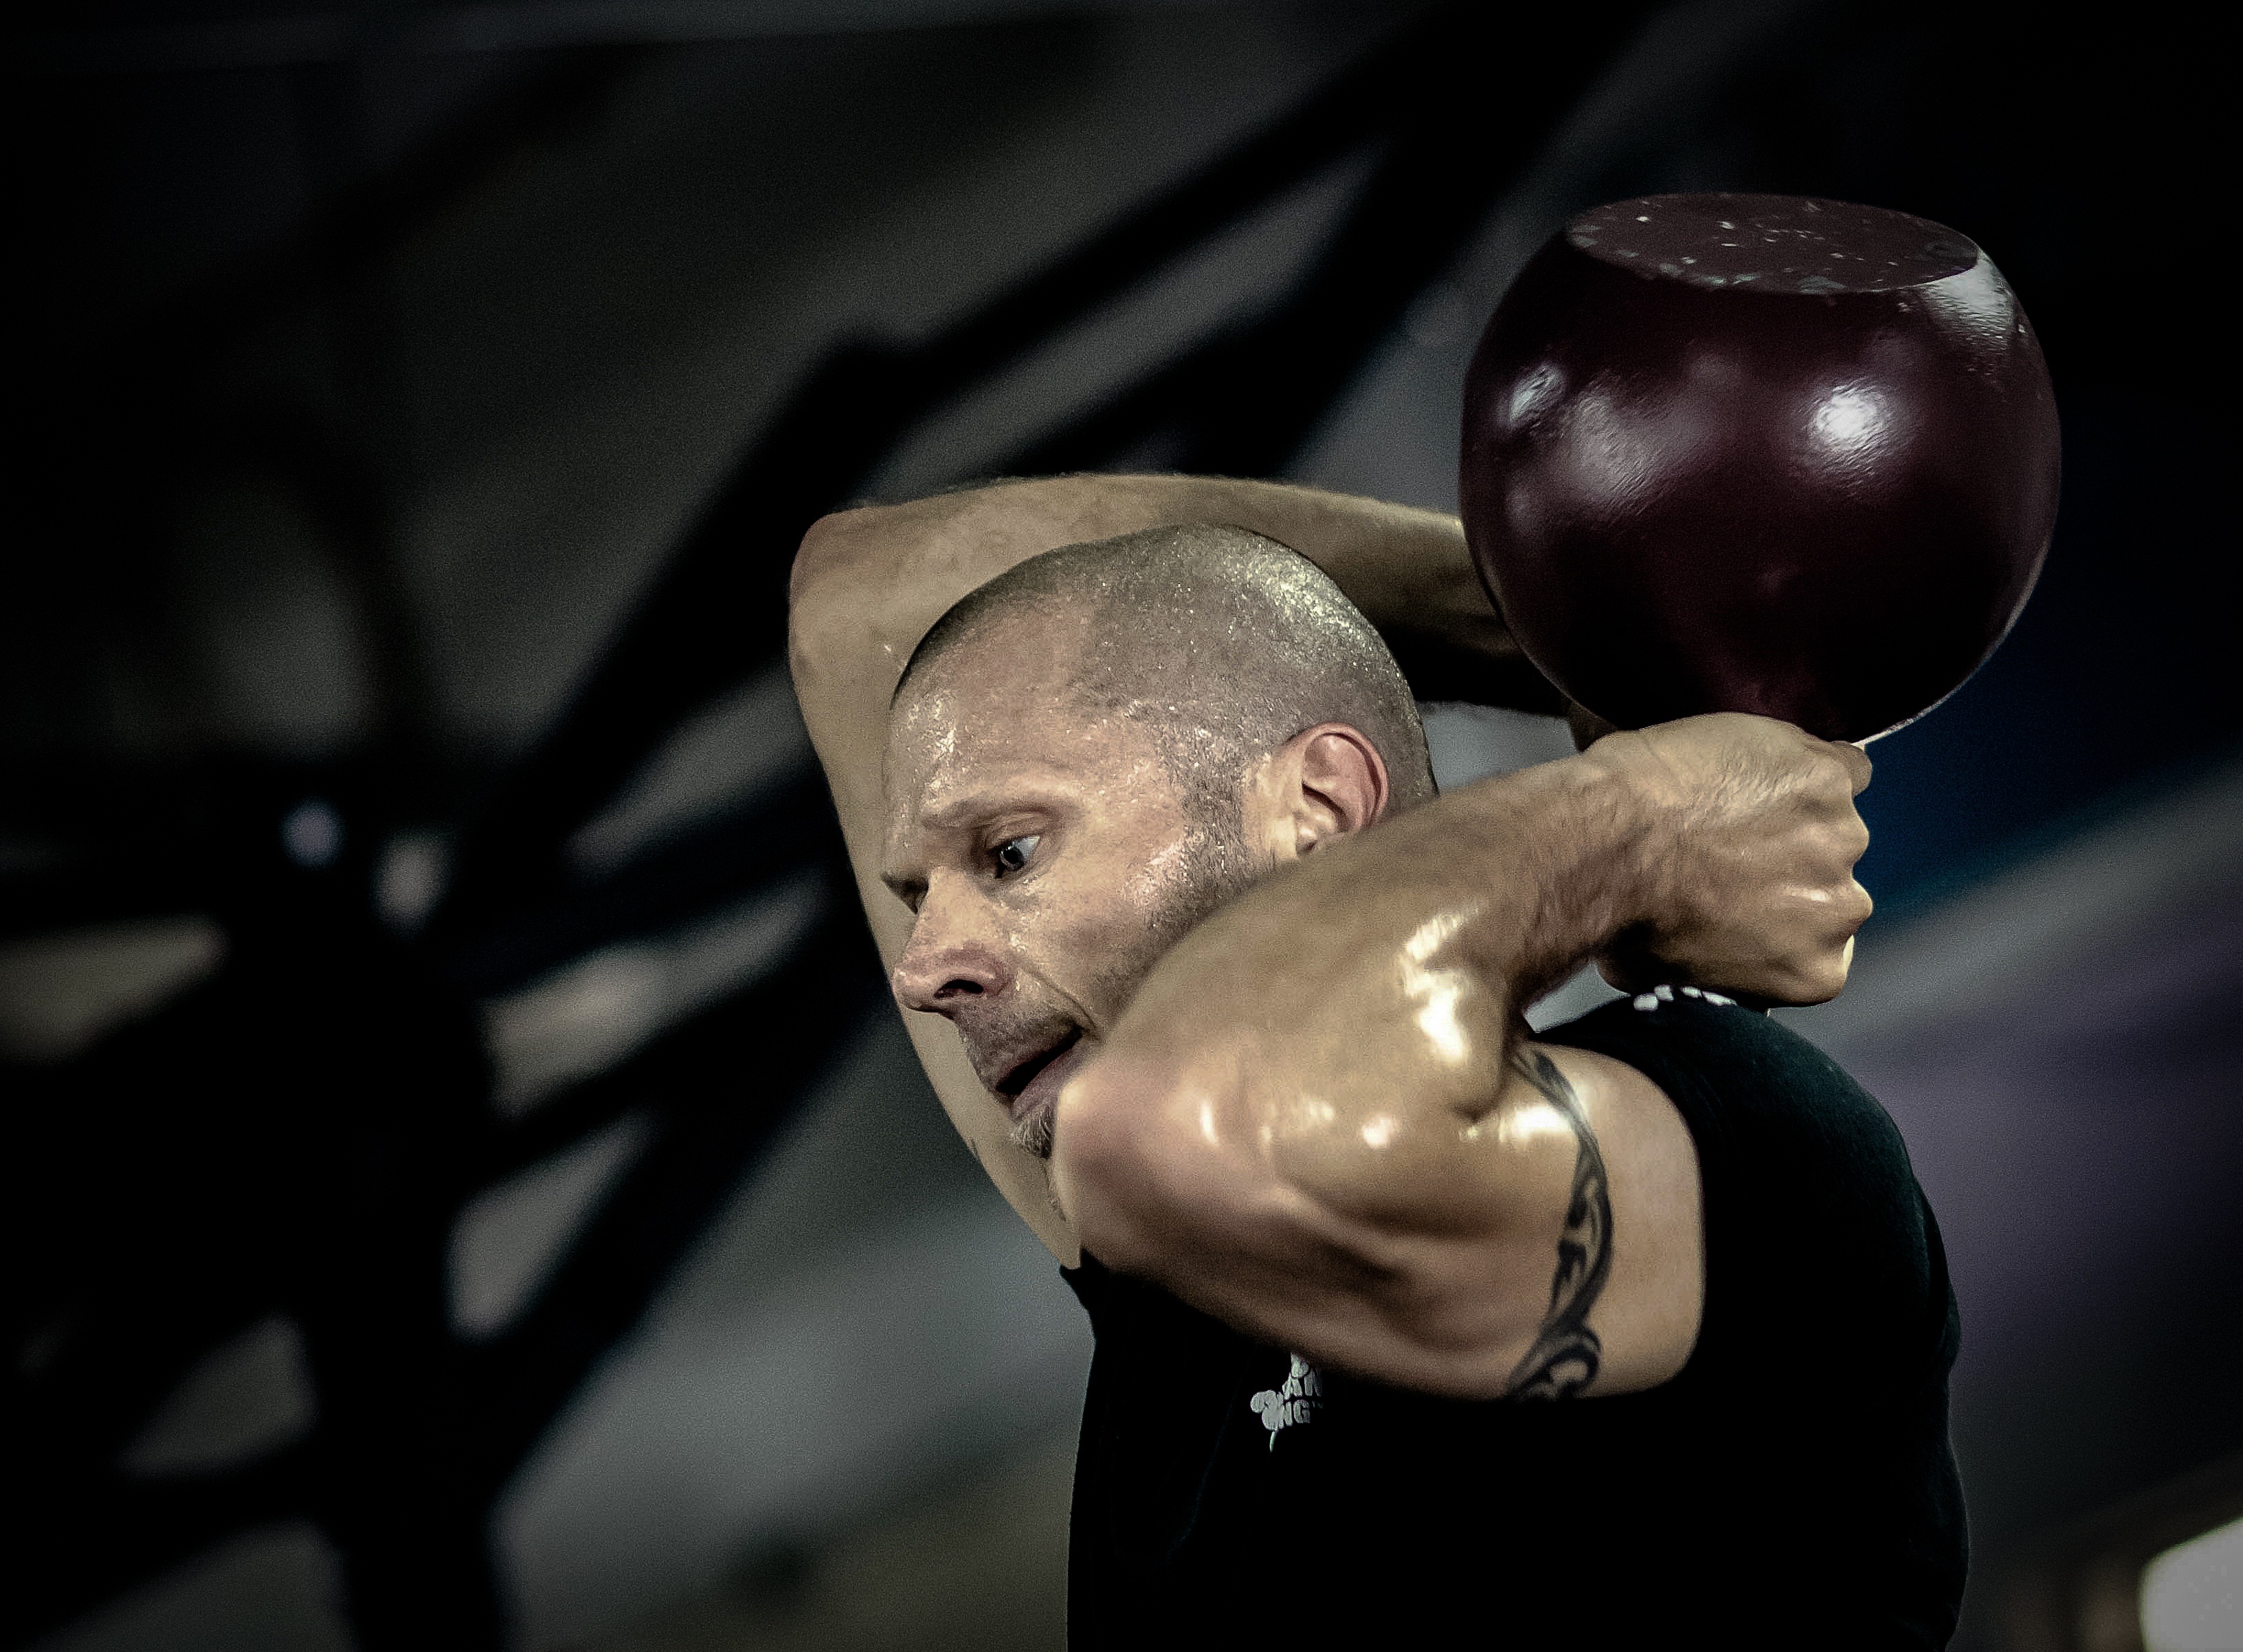
man, training, exercise, healthy, fitness, trainer, gym, instructor, workout, muscle, exercising, fit, bodybuilding, halo, strong, athlete, strength, screenshot, kettlebell, crossfit, kettlebell training, kettlebell trainer